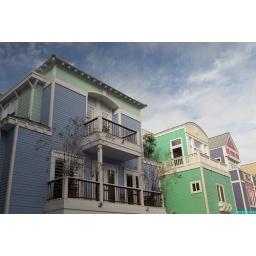
colorful homes on pacific coast highway in santa monica